Central Bank (Utah)

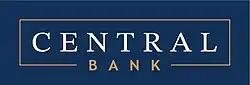
Central Bank

Central Bank (formally Central Bank and Trust Co.) is a privately owned chartered bank in Utah, United States, established in 1891. The bank operates ten locations, all in Utah County.